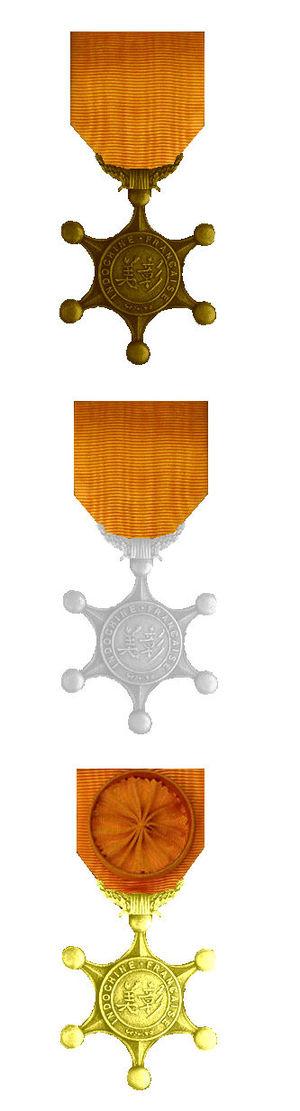
L’ordre du Mérite indochinois était un ordre régional de France décerné par le gouverneur-général de l'Indochine française pour la population locale de l'Indochine française.
Cet article présente les décorations militaires françaises.